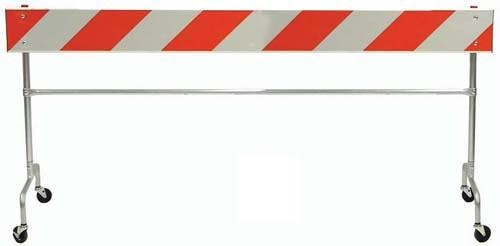
Indoor/Outdoor Wheeled Barricade - 8' Wide
These light plastic top barricades knock down for storage and can be used in hallways, parking lots and driveways as they are easy to move. 42" high. Made of 1 1/4" galvanized tube. Sign not included (order separately). Ships UPS or FedEx Ground. Unit of Sale : Each Note : Its made to order item. So, it can take 2-3 weeks to deliver.Each
Brand: Lil Uzi
Category: Business & Industrial > Construction > Traffic Cones & Barrels